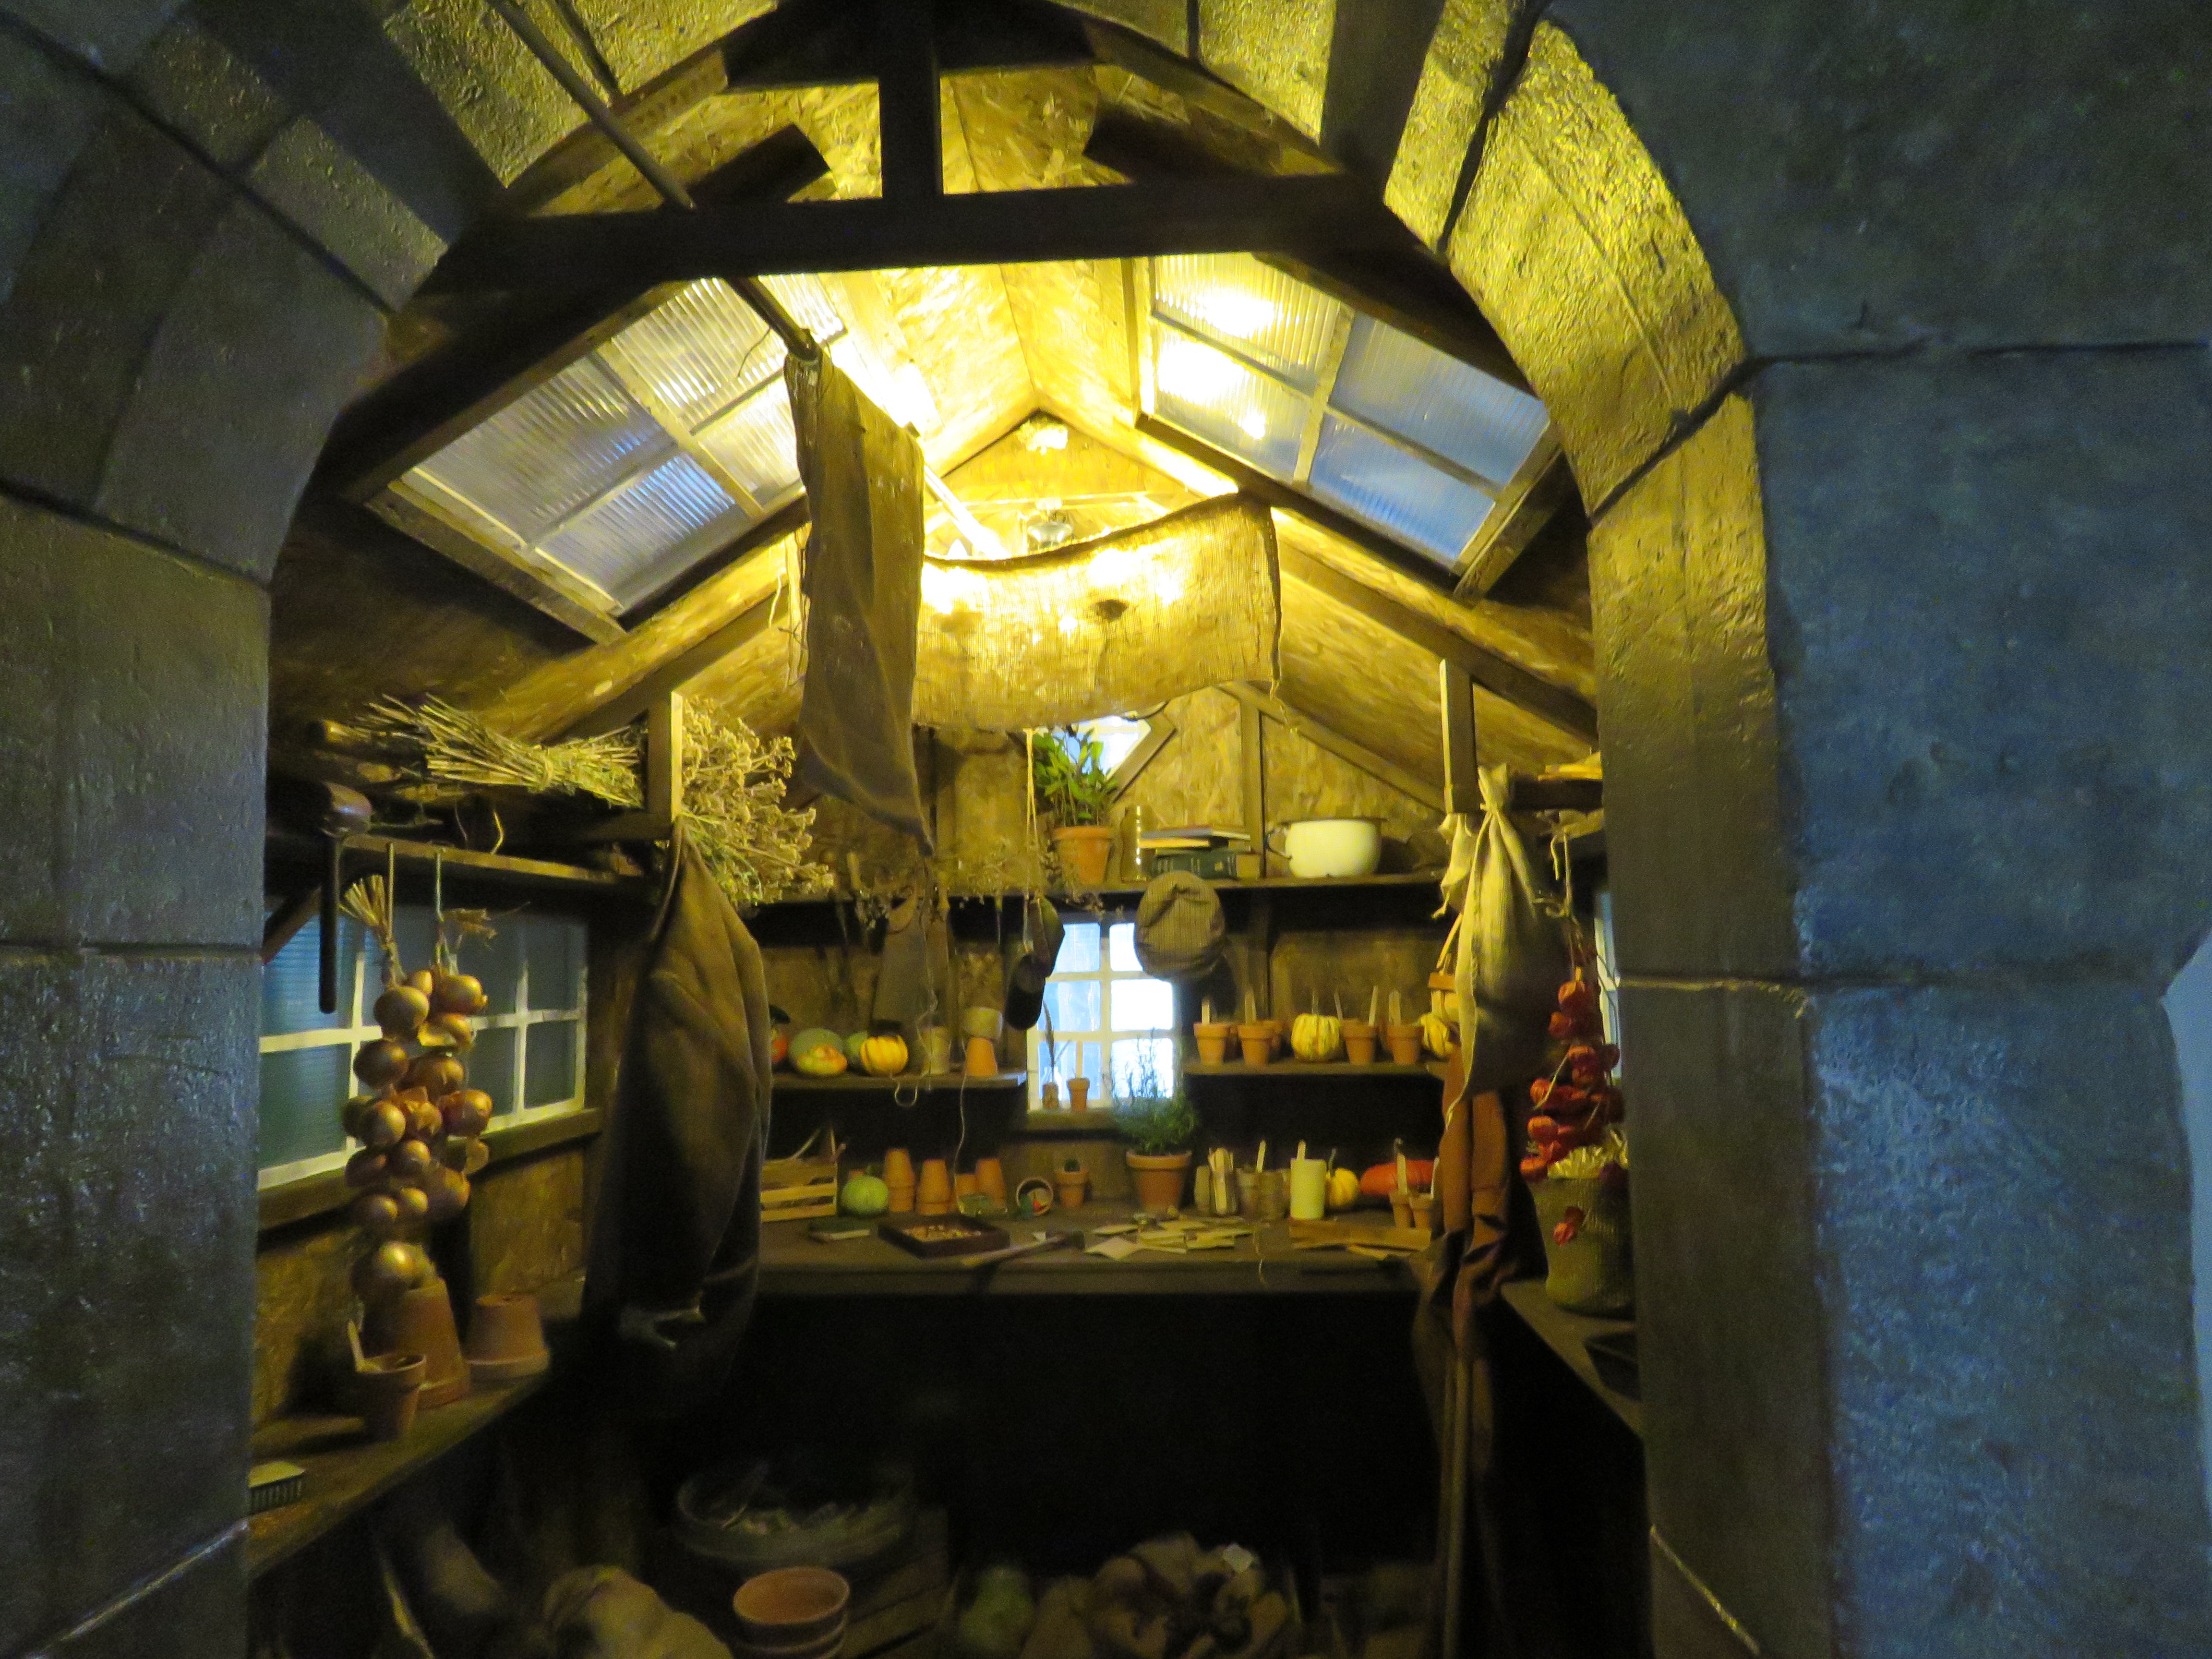
building